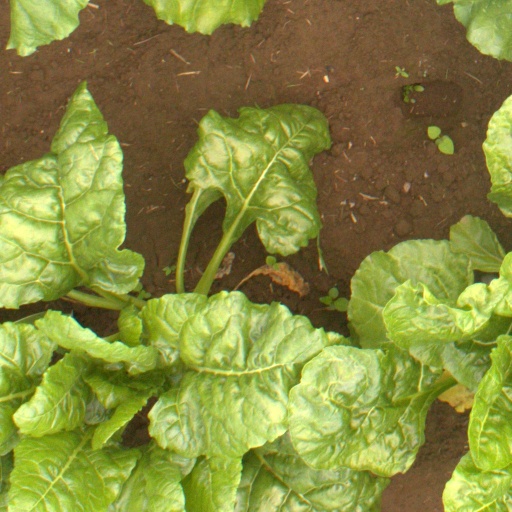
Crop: sugar beet